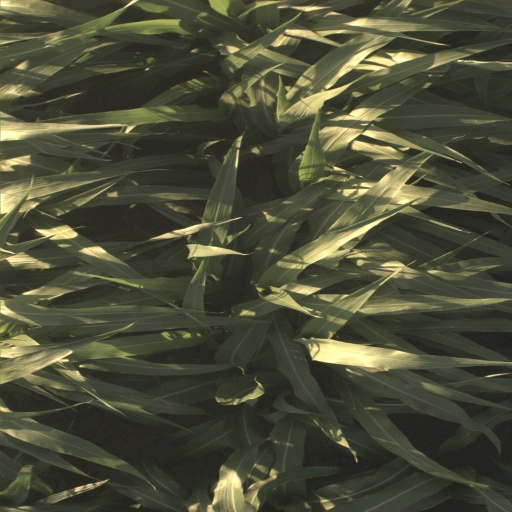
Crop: sorghum